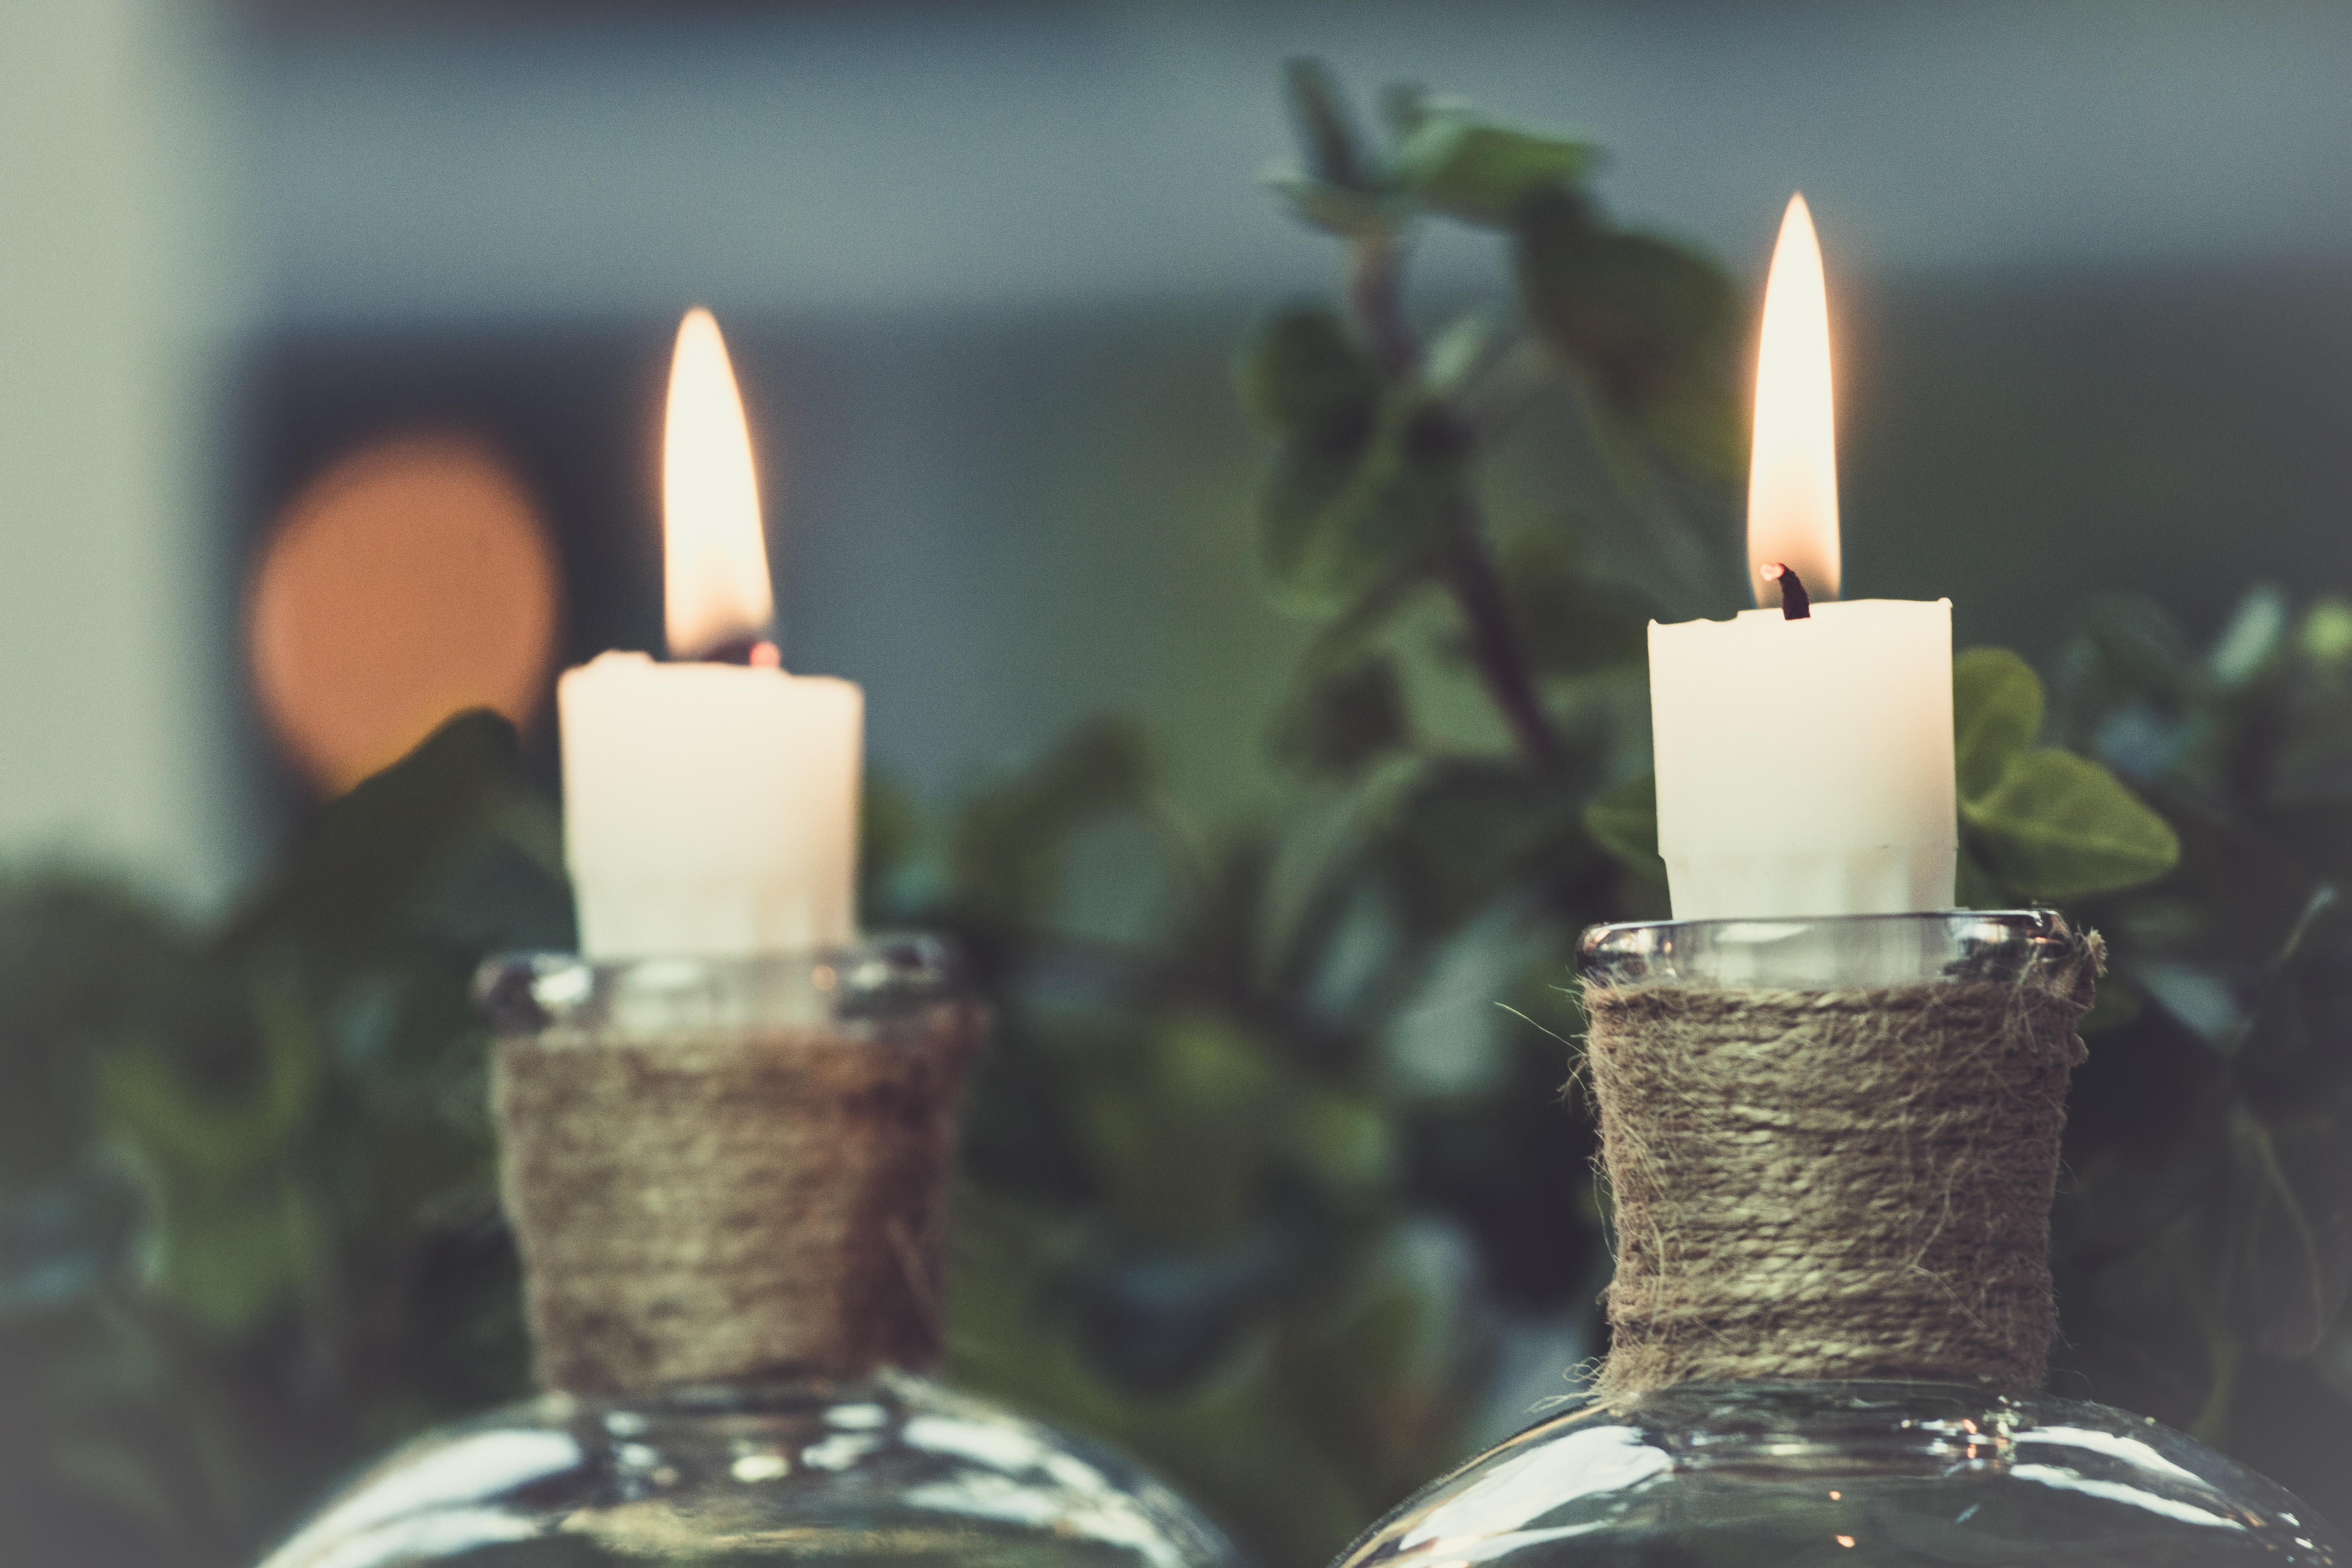
bottle, candle, lighting, decor, christmas decoration